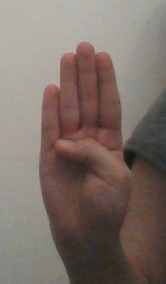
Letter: kaaf